Roulette Stars of Metro Detroit

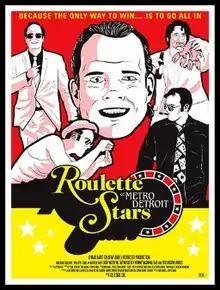

Roulette Stars of Metro Detroit is an American mockumentary film starring members of the rock band Electric Six as fictional versions of themselves. The film was written by lead singer Dick Valentine and was crowd-sourced through a Kickstarter campaign.